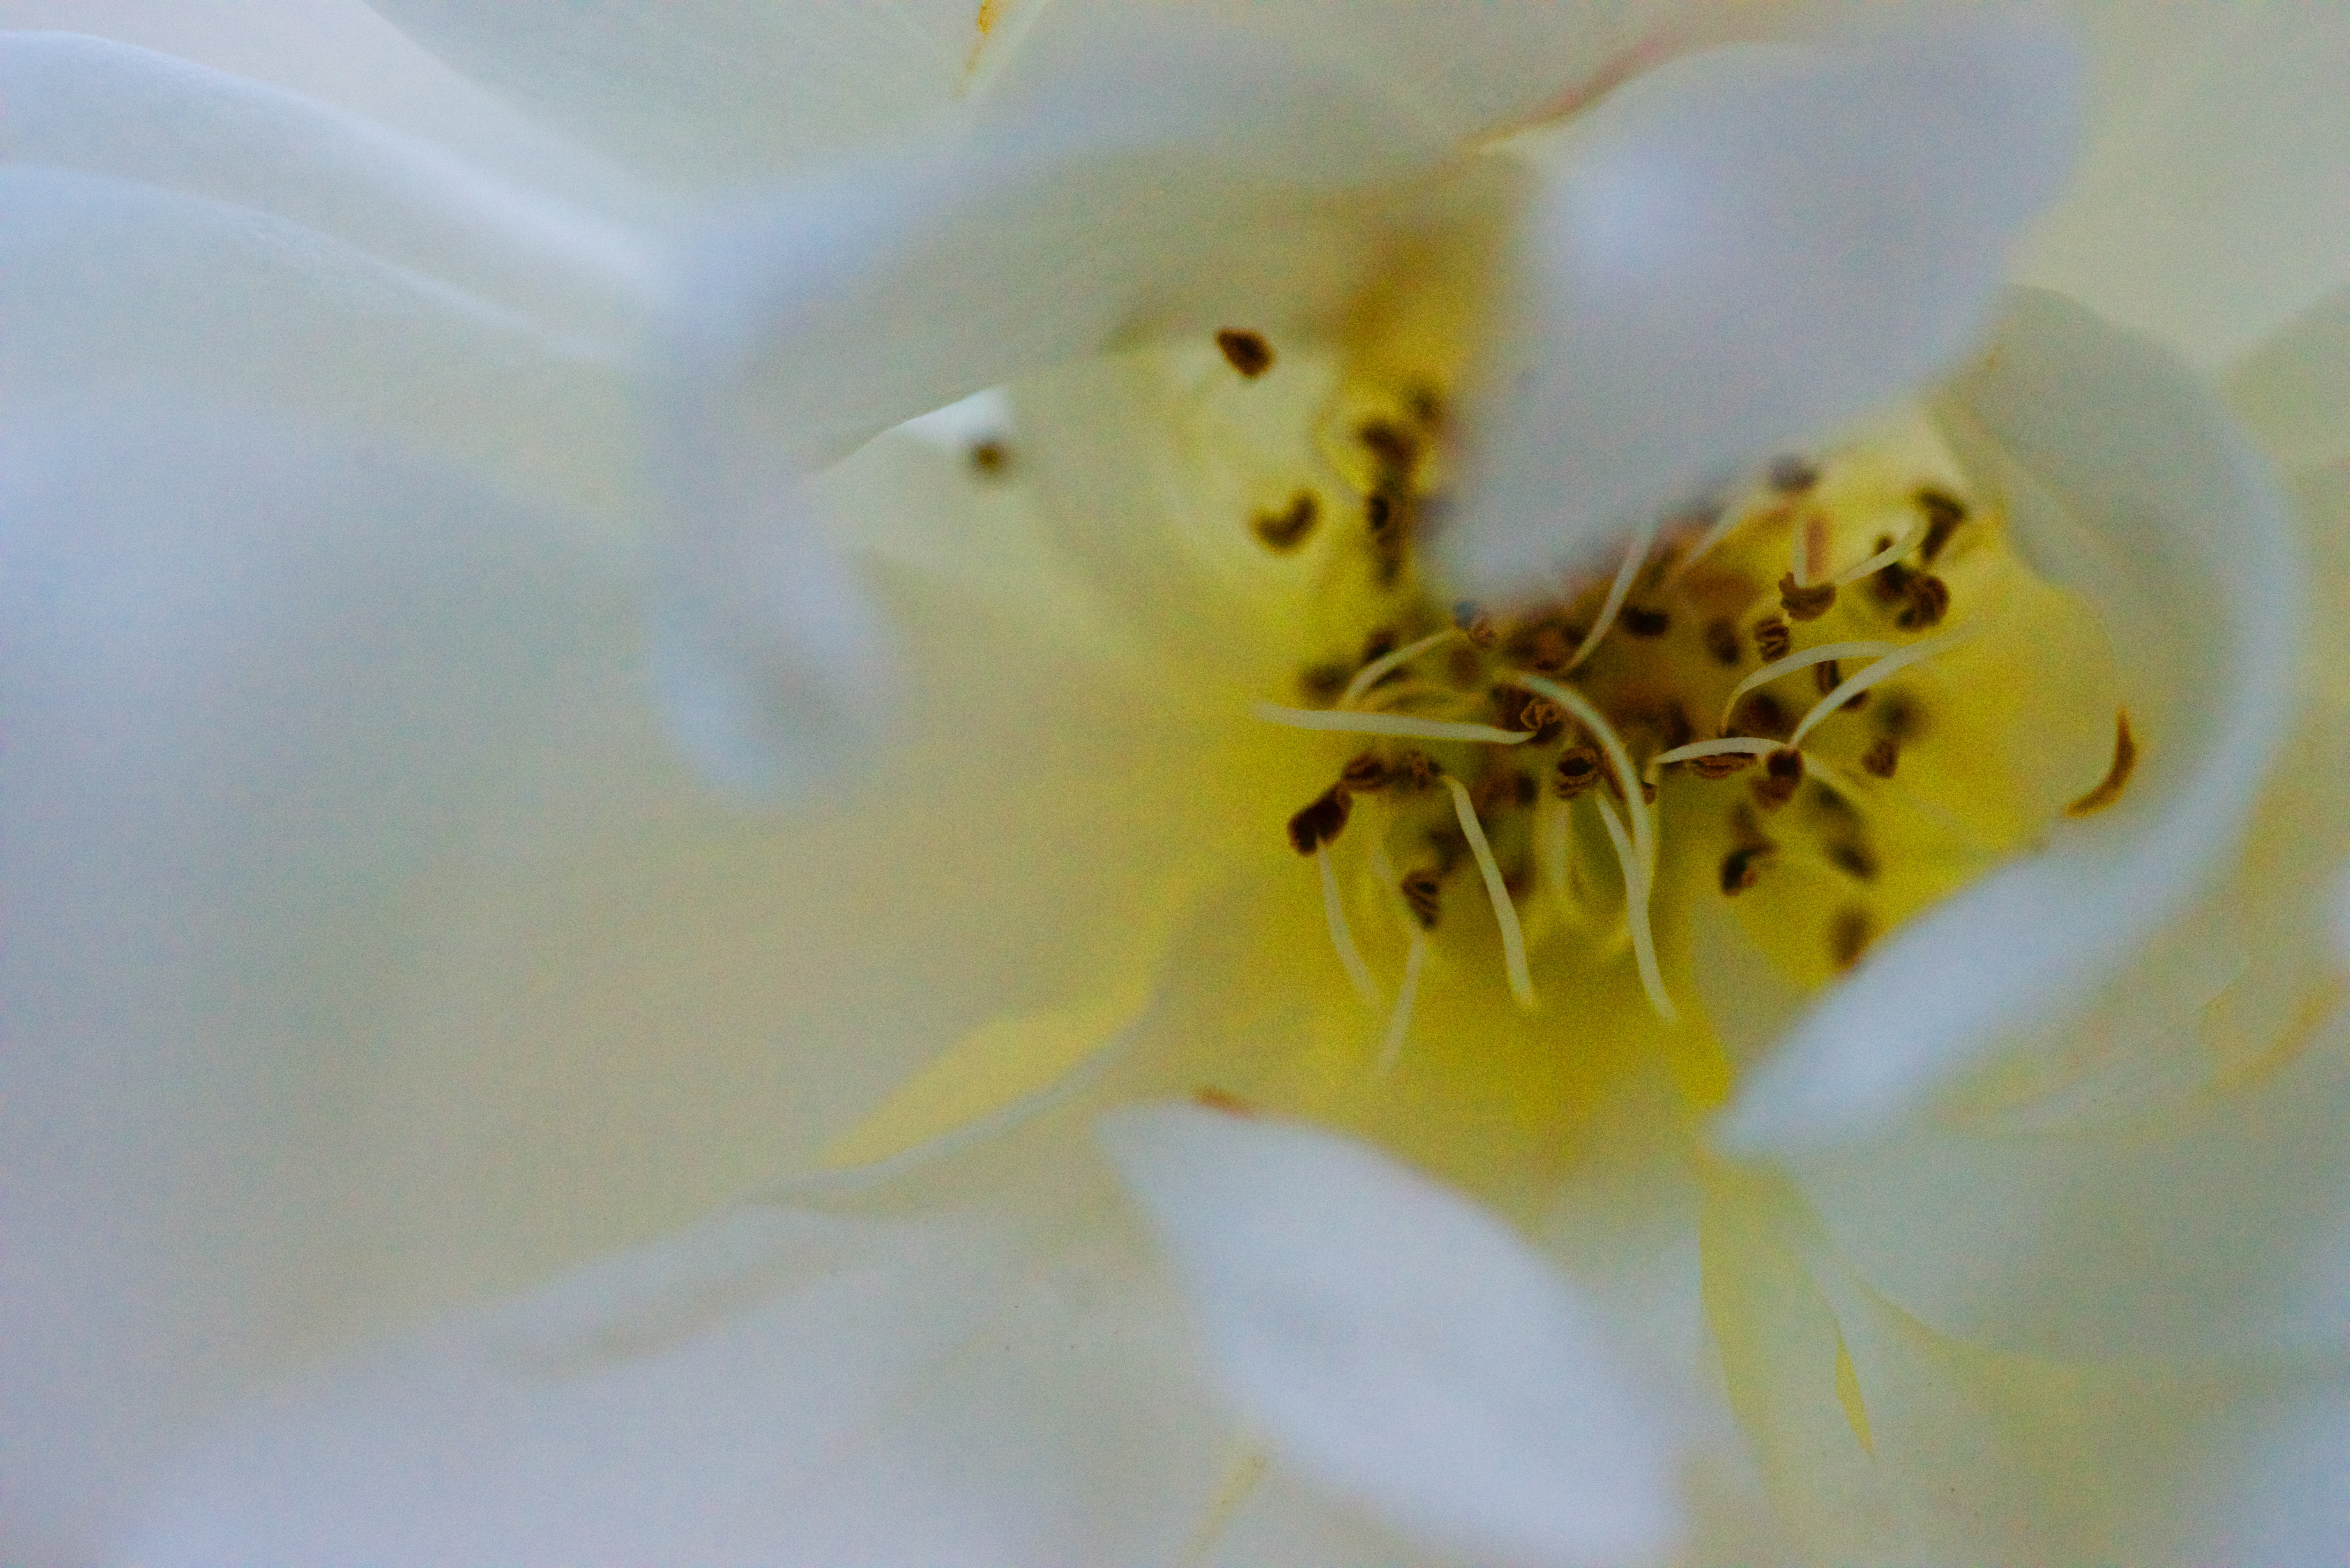
blossom, plant, white, photography, leaf, flower, petal, pollen, produce, yellow, flora, close up, lily, macro photography, flowering plant, land plant